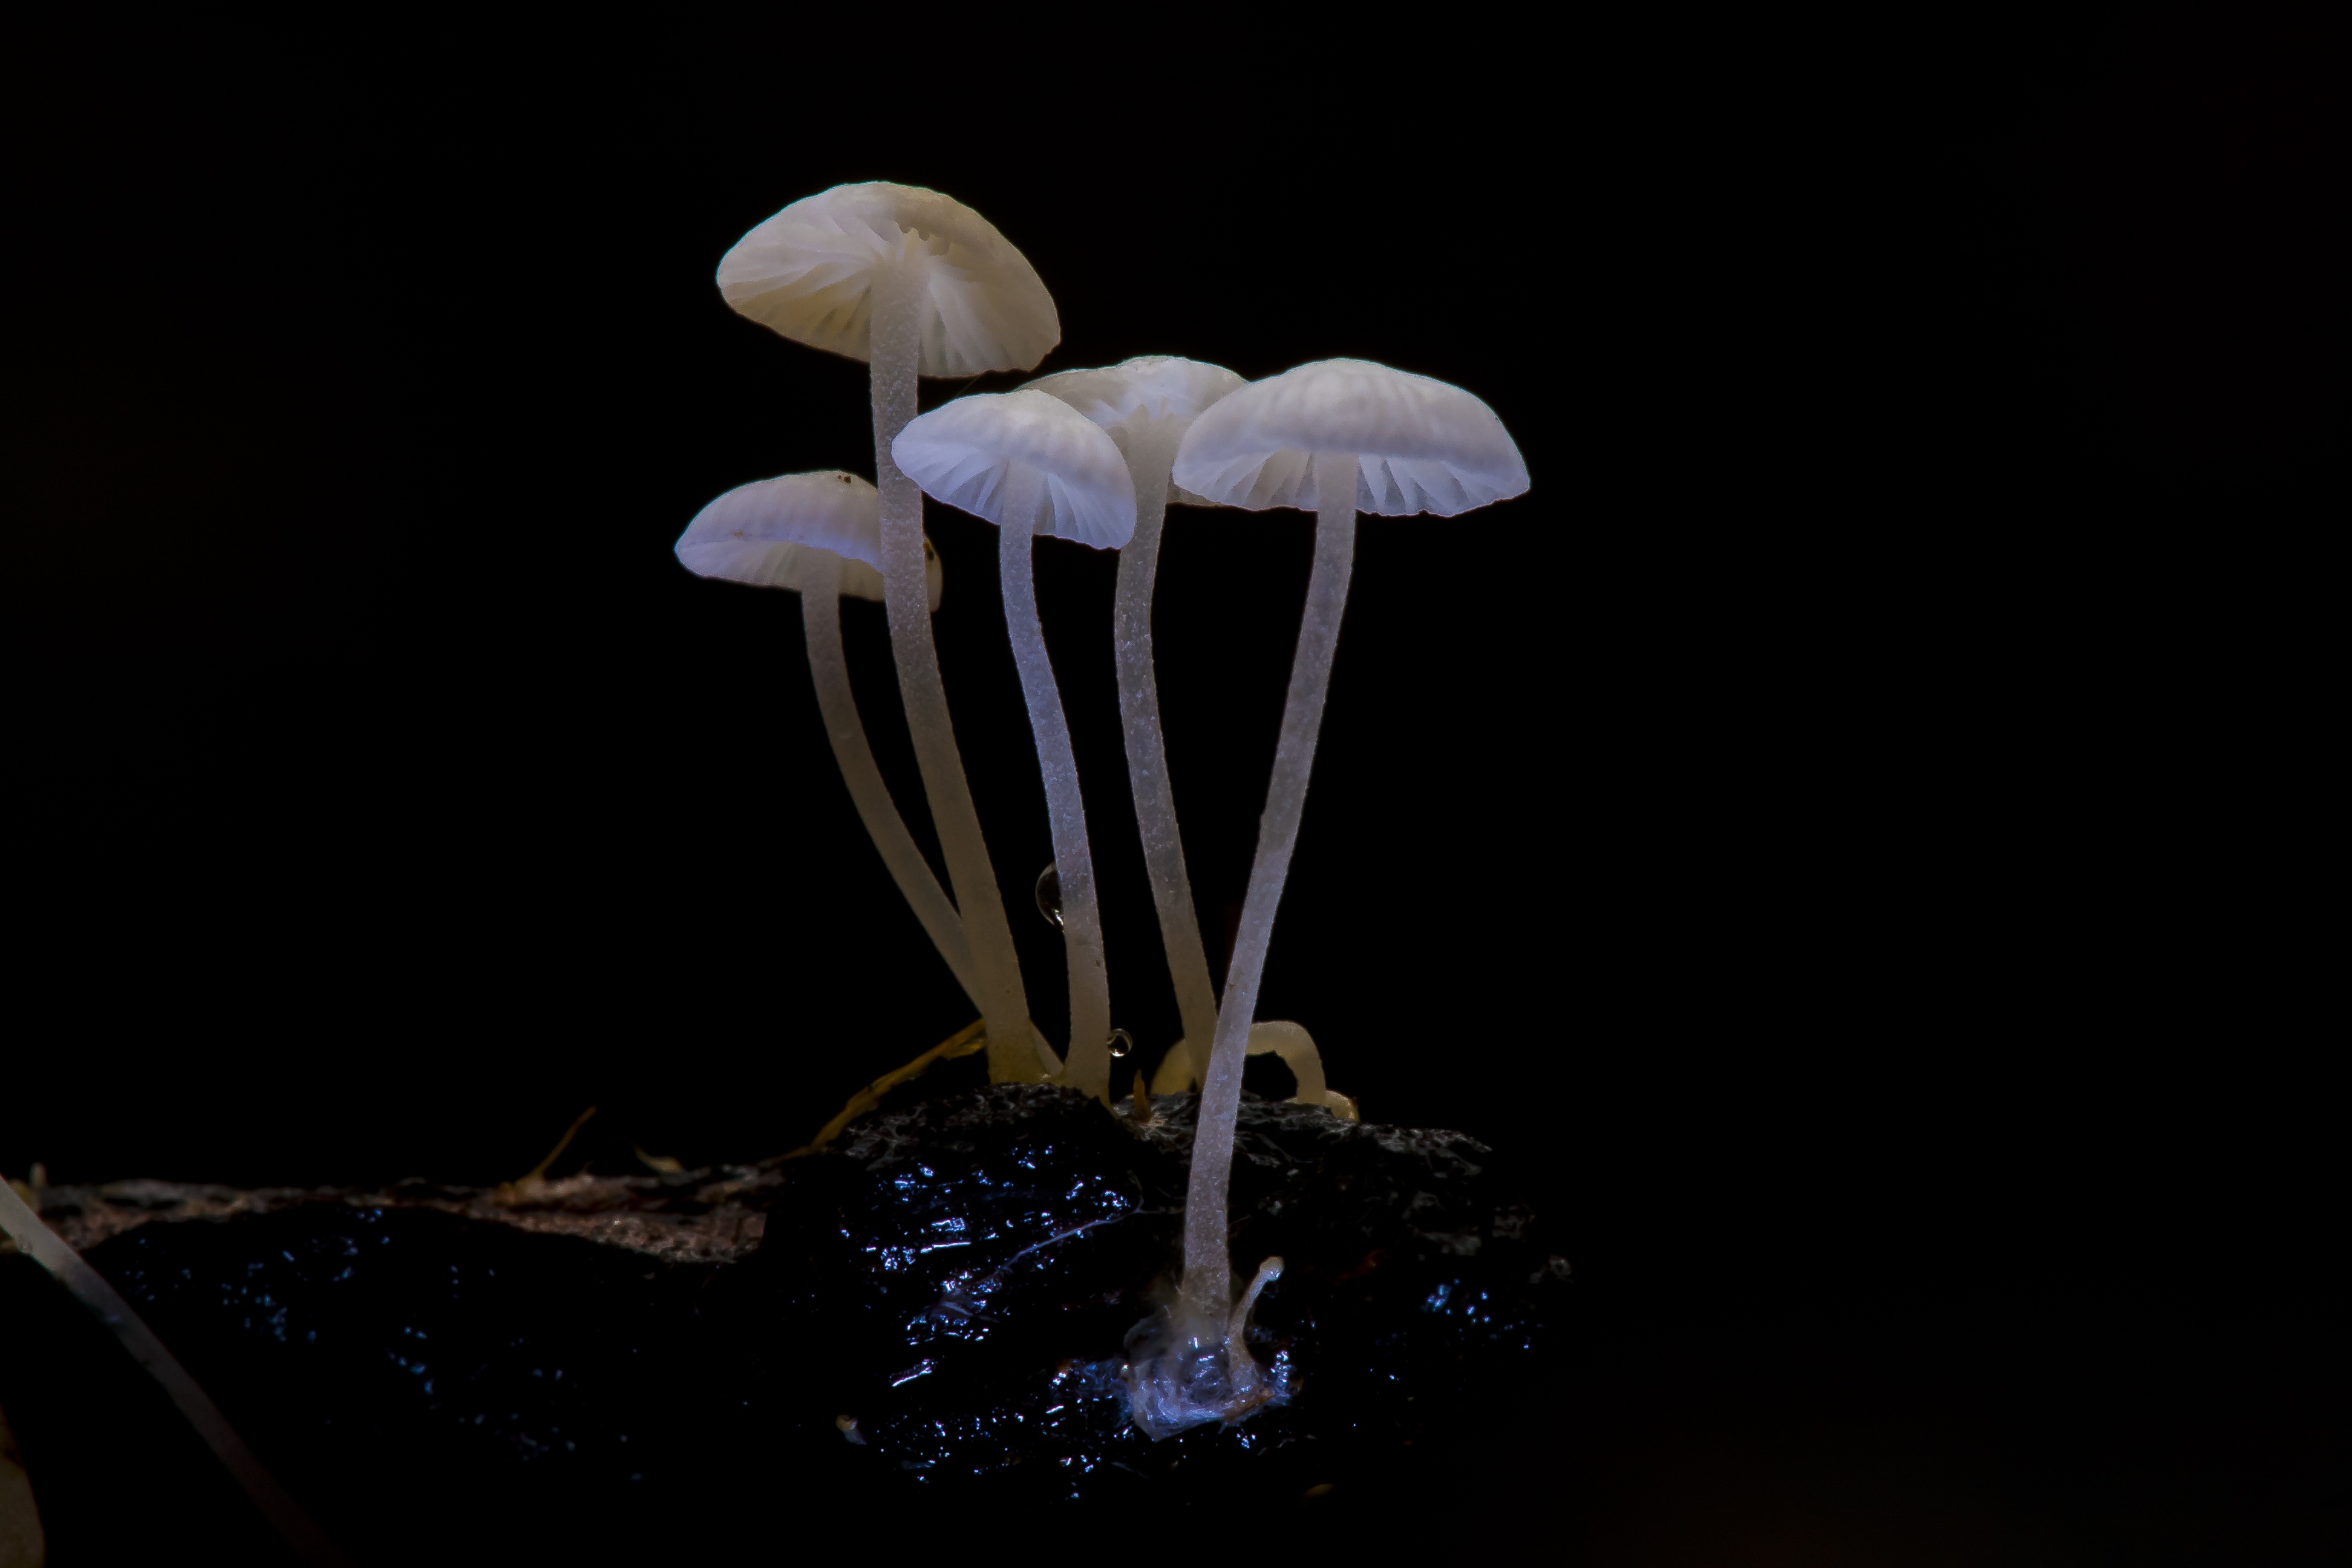
nature, flower, mushroom, close, tiny, macro photography, small mushroom